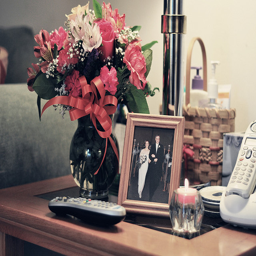
A photograph of someones side table next to their couch.
A bedside table has pictures and flowers on it
a vase of flowers sits near a photo and a candle
An end table with a vase, remote, phone, candle and wedding picture.
A framed wedding picture on a crowded wooden table.